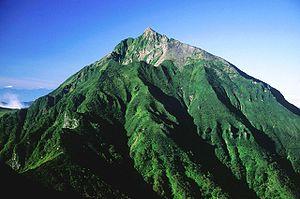
Le Nipesotsu-Maruyama est un groupe volcanique situé dans l'île de Hokkaidō au Japon, composé de stratovolcans et de dômes de lave dont :